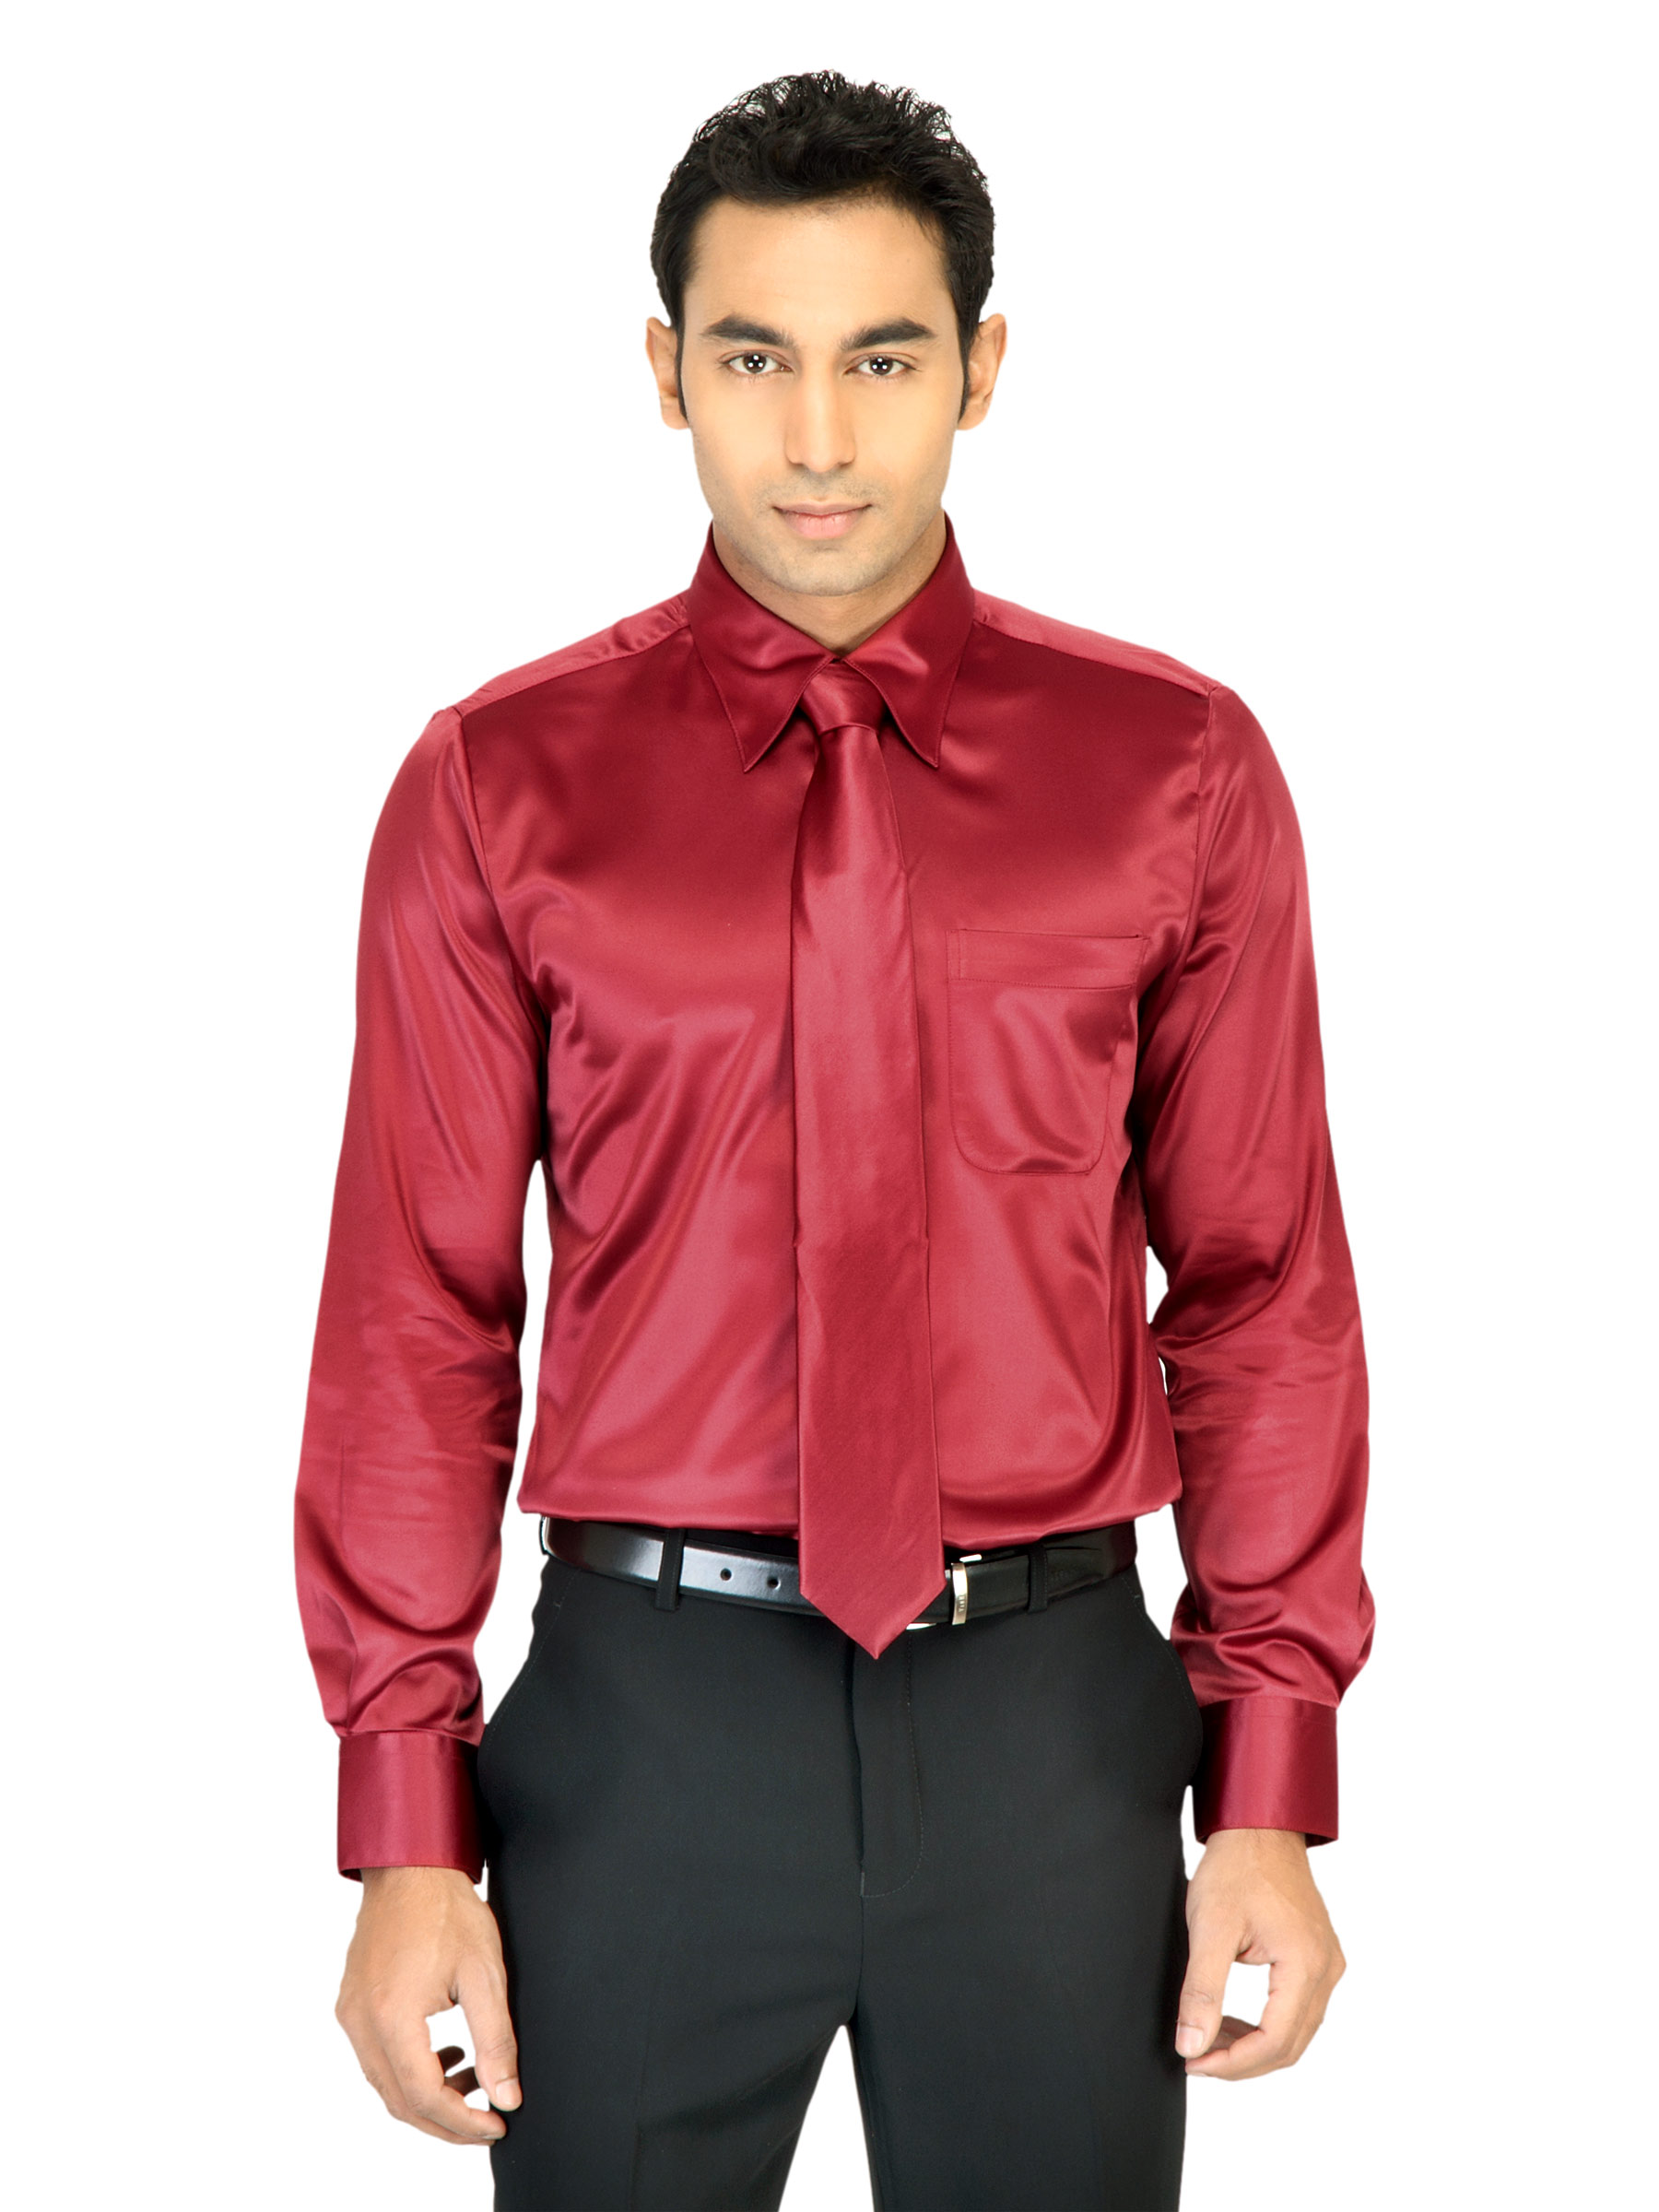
Turtle Solid Men Red Shirt
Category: Apparel / Topwear / Shirts
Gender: Men
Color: Red
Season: Fall 2011
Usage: Casual